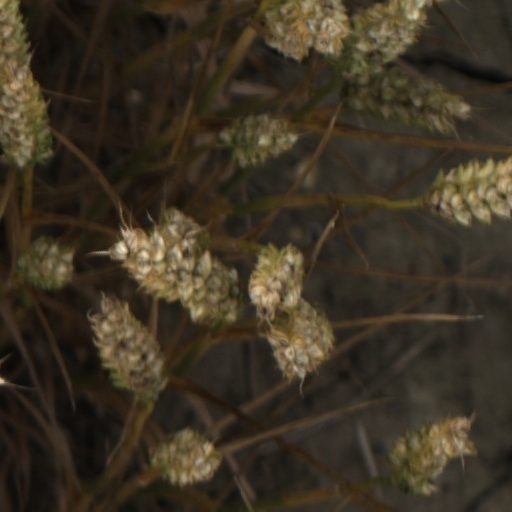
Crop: wheat